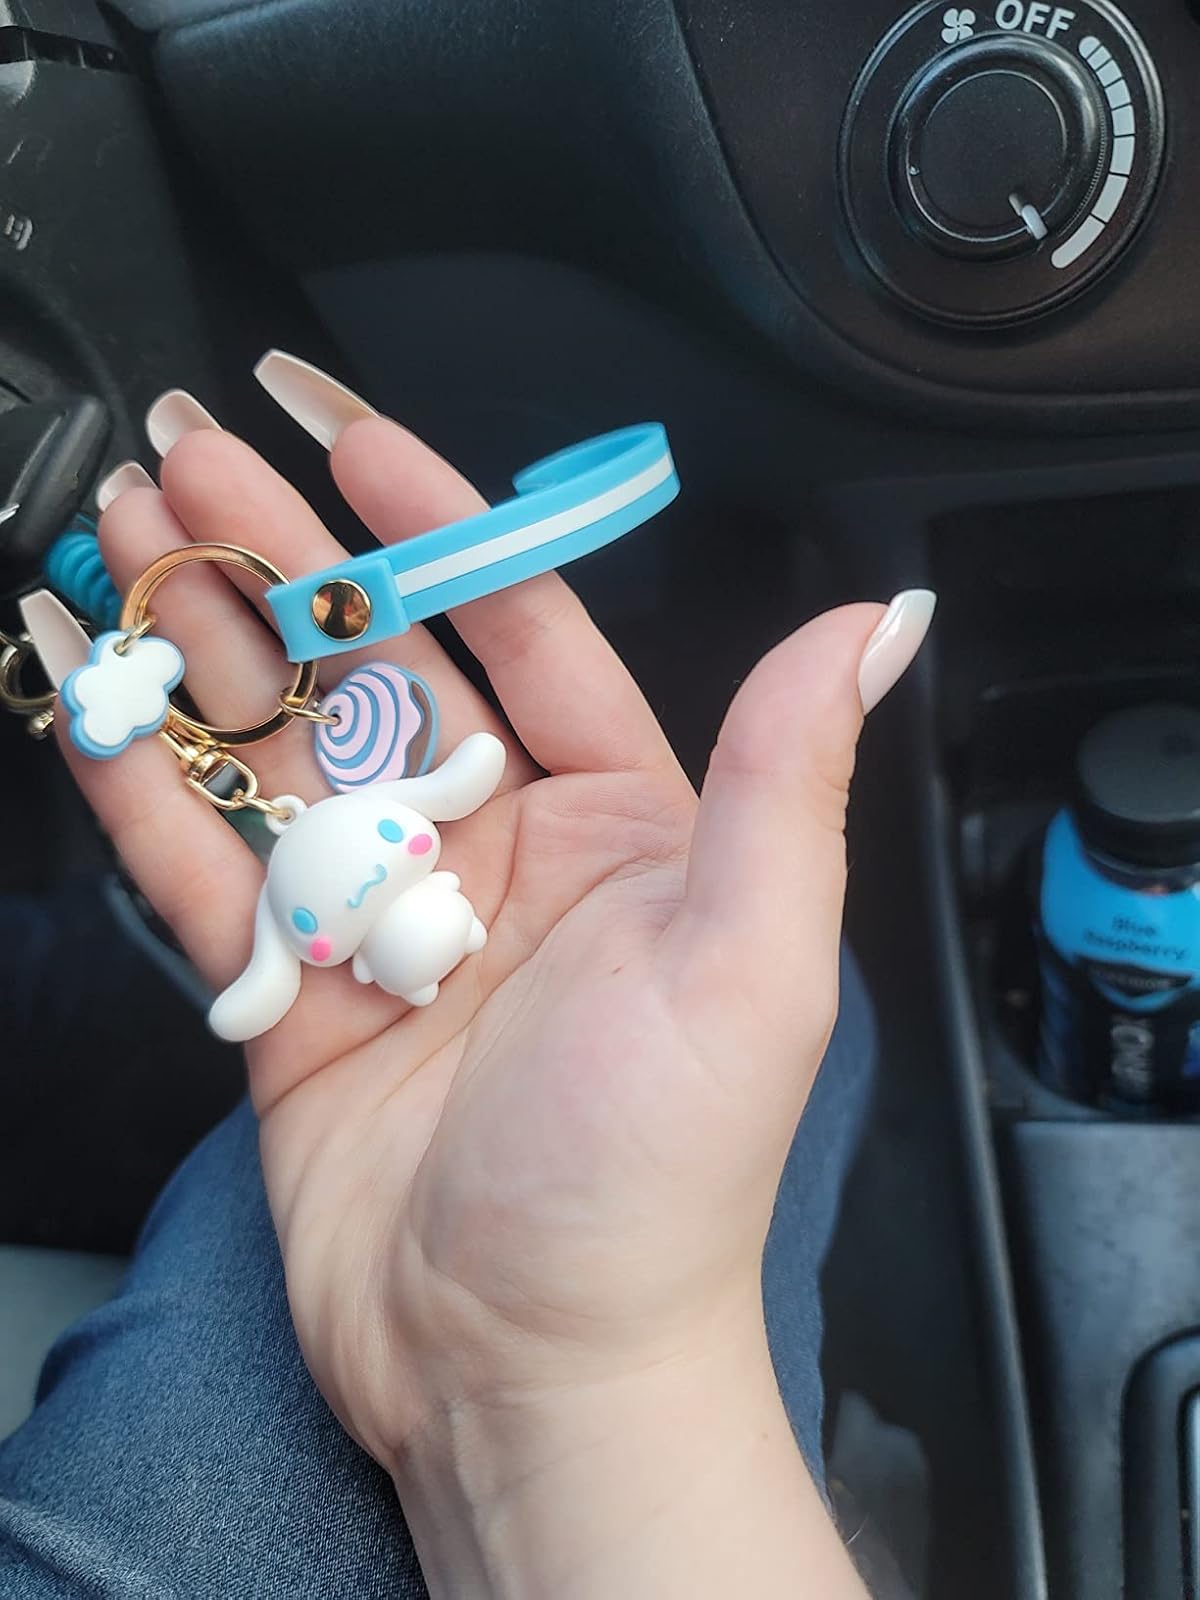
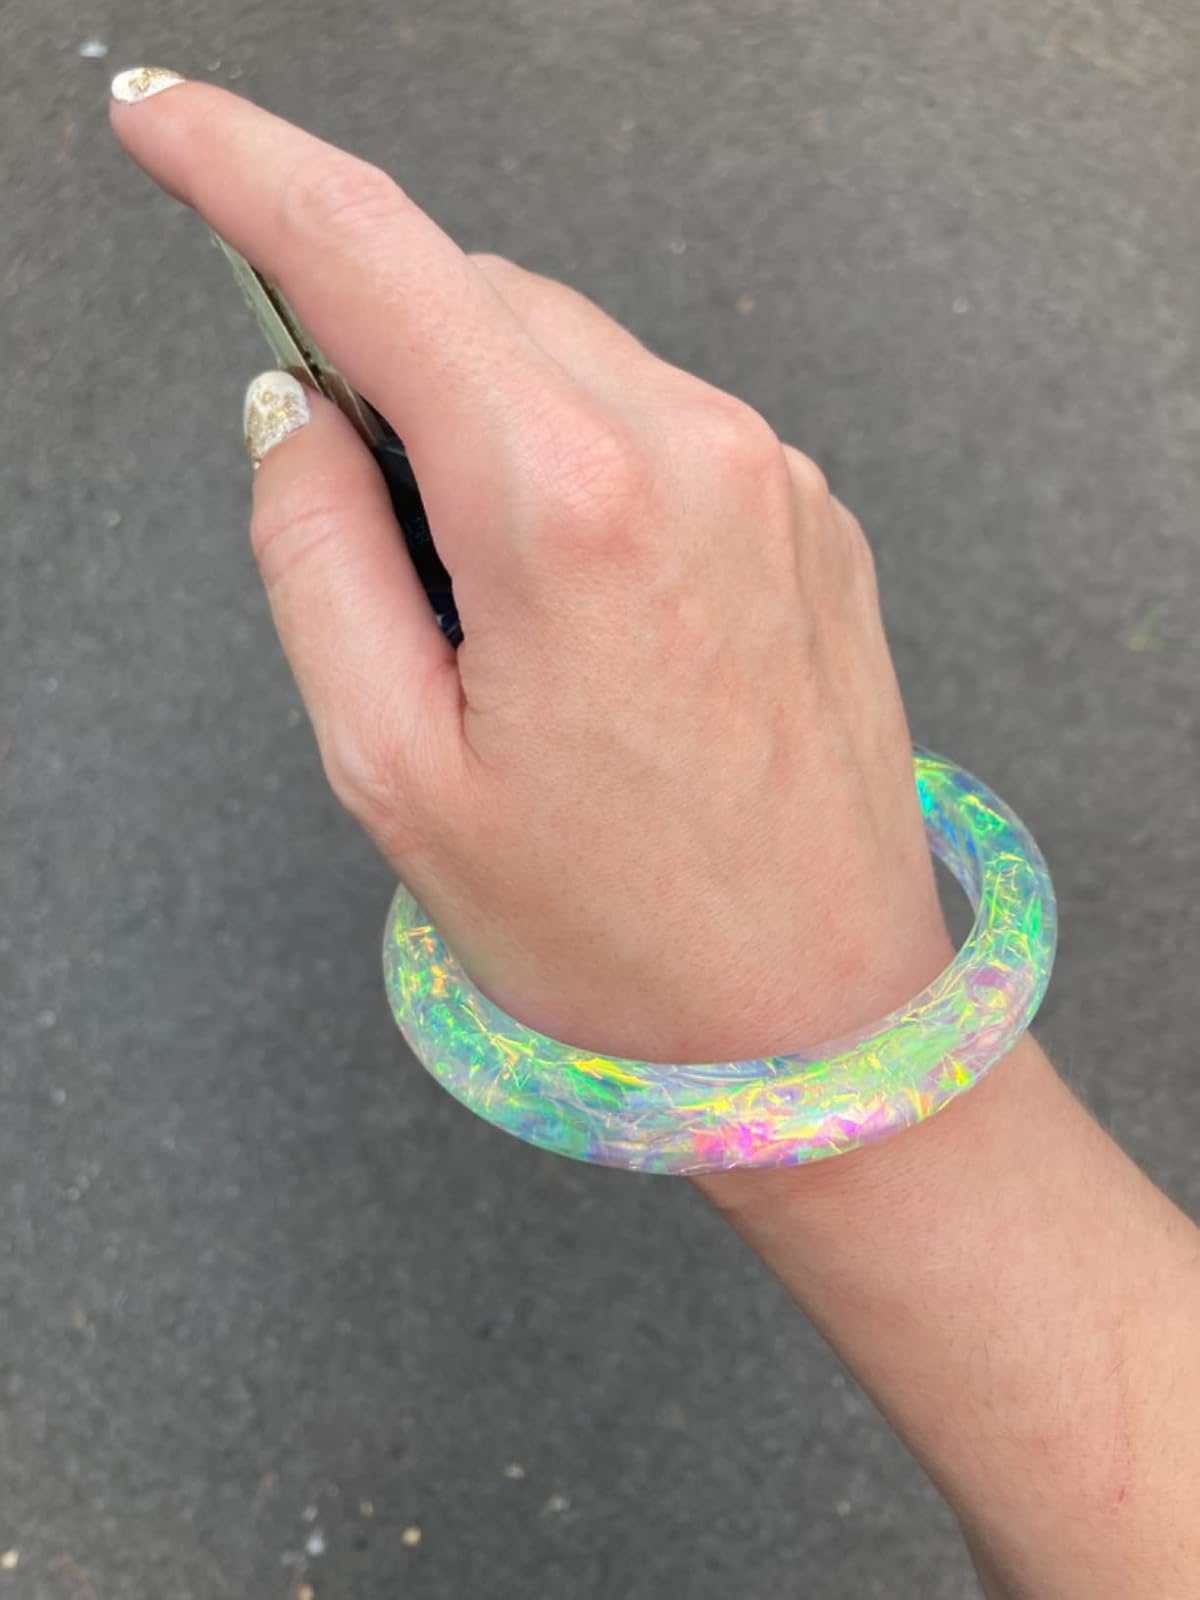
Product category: accessories_keychain
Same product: no